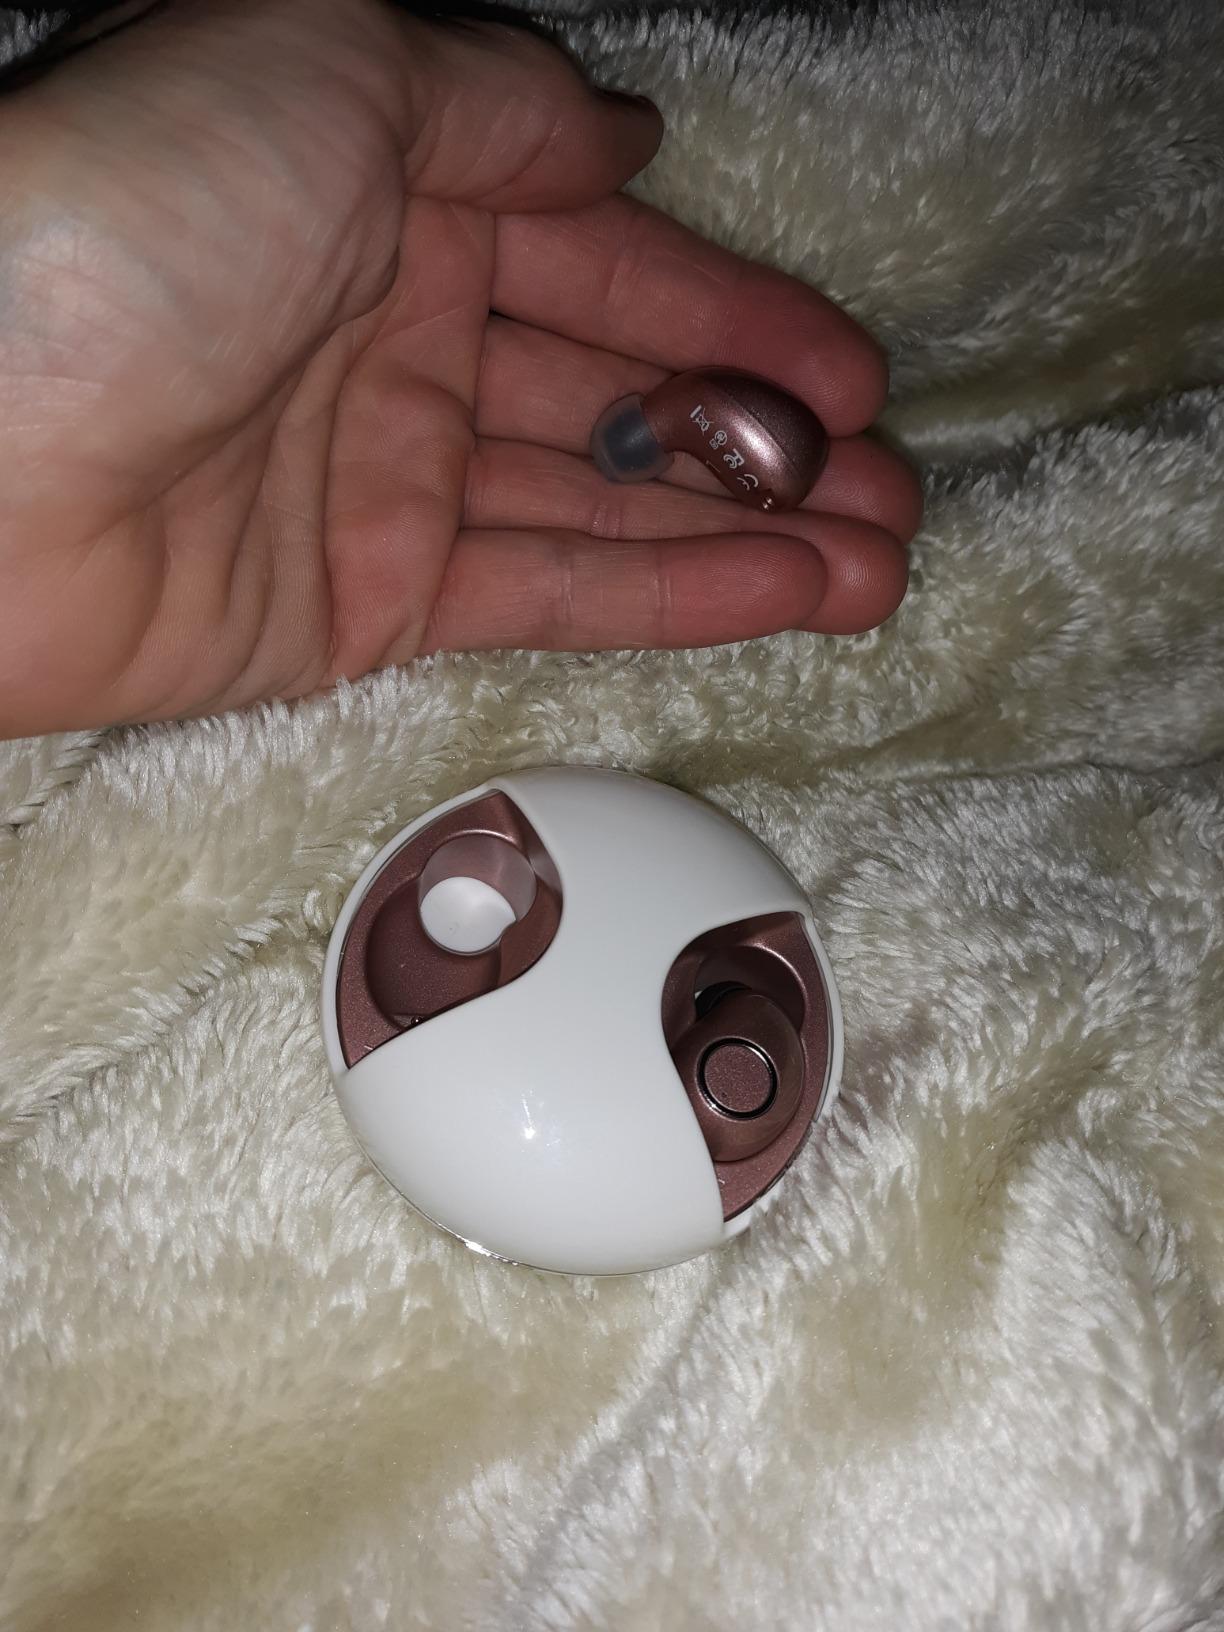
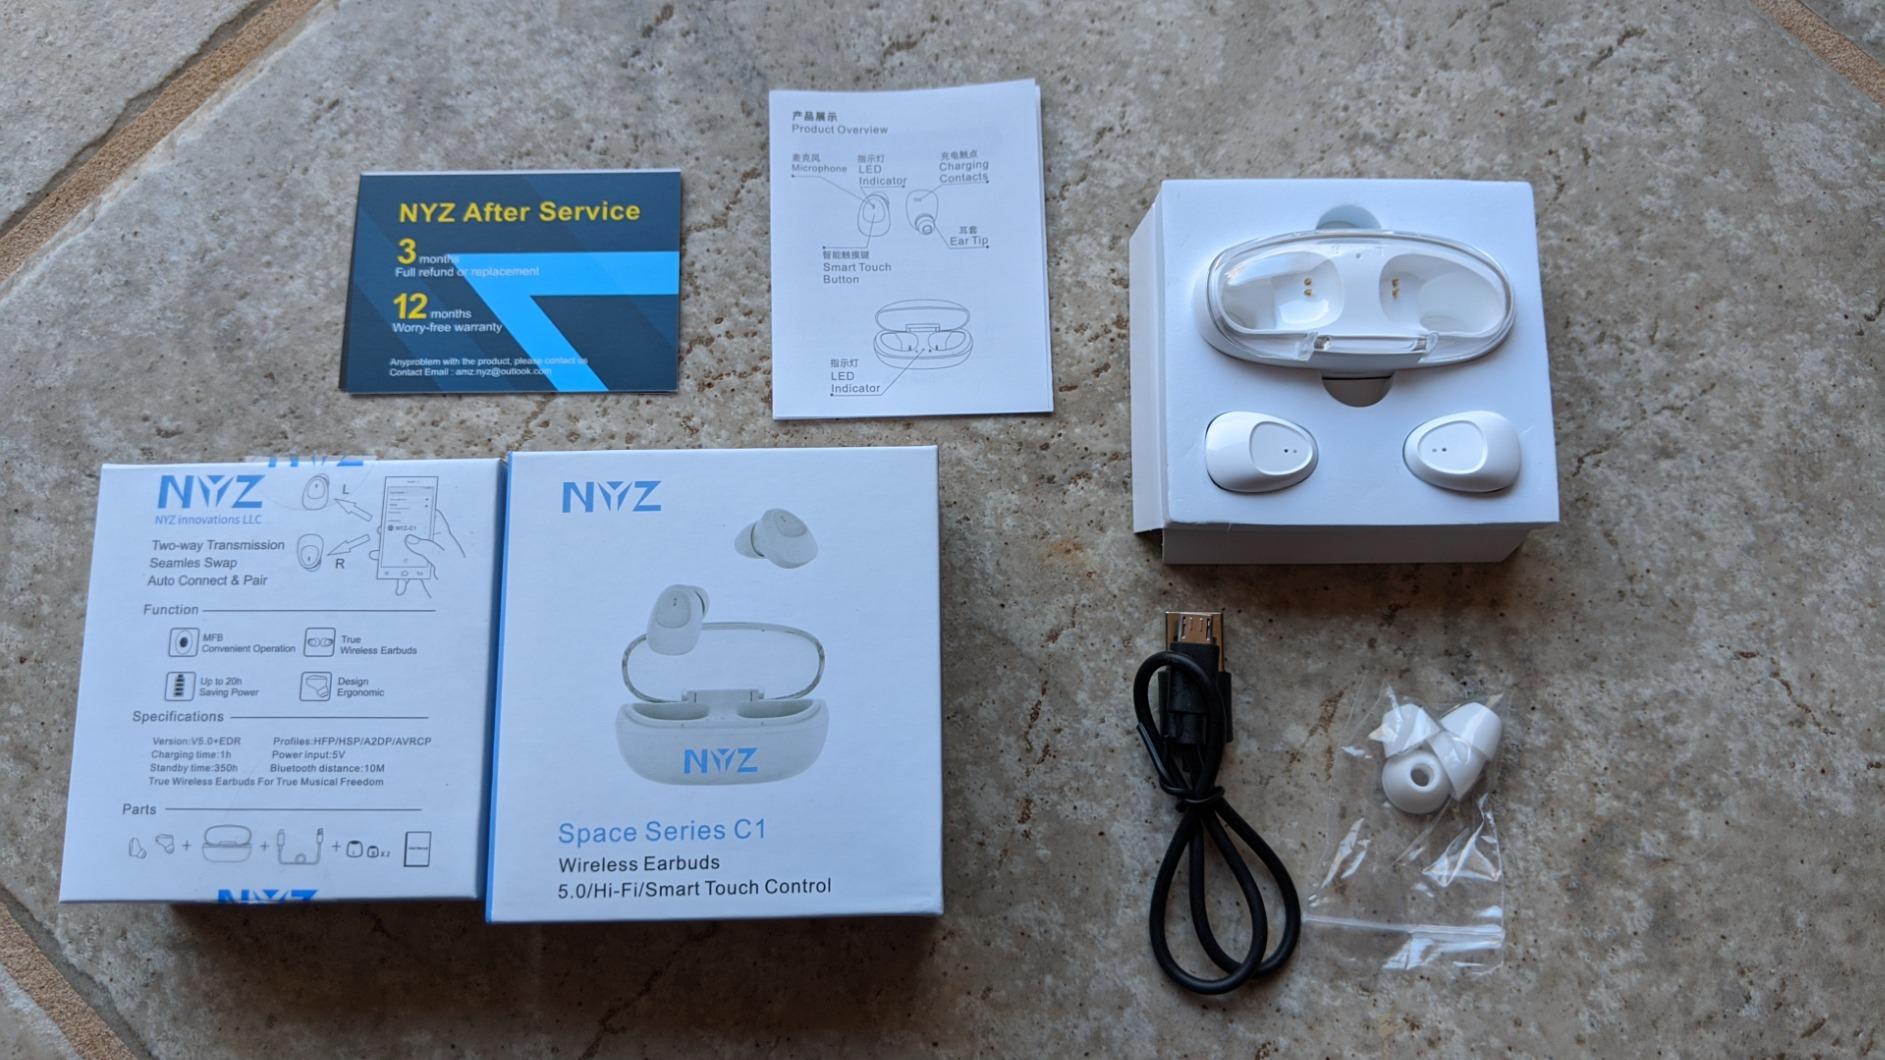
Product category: earbuds
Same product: no